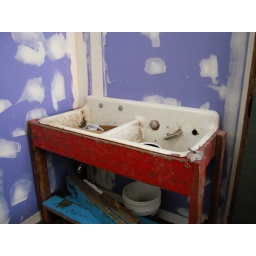
salvaged sink in a cabinet made from an old picnic table in our new shop